Doddington, Kent

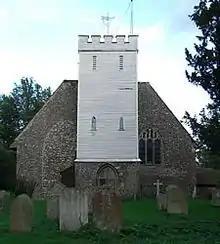
Doddington Church 2006

Other notable buildings within the parish are: "Doddington Place" built in 1870 for the Croft family (of 'Croft original sherry' fame) who owned it until 1906 when the Jeffreys and Oldfied families jointly purchased it. It is still owned by the Oldfield family and the Doddington Place Gardens are open to the public and have achieved listed status; in its grounds are the Place, a much-altered house, Park House and Park Cottage, also listed with fascinating history, as Grade II.